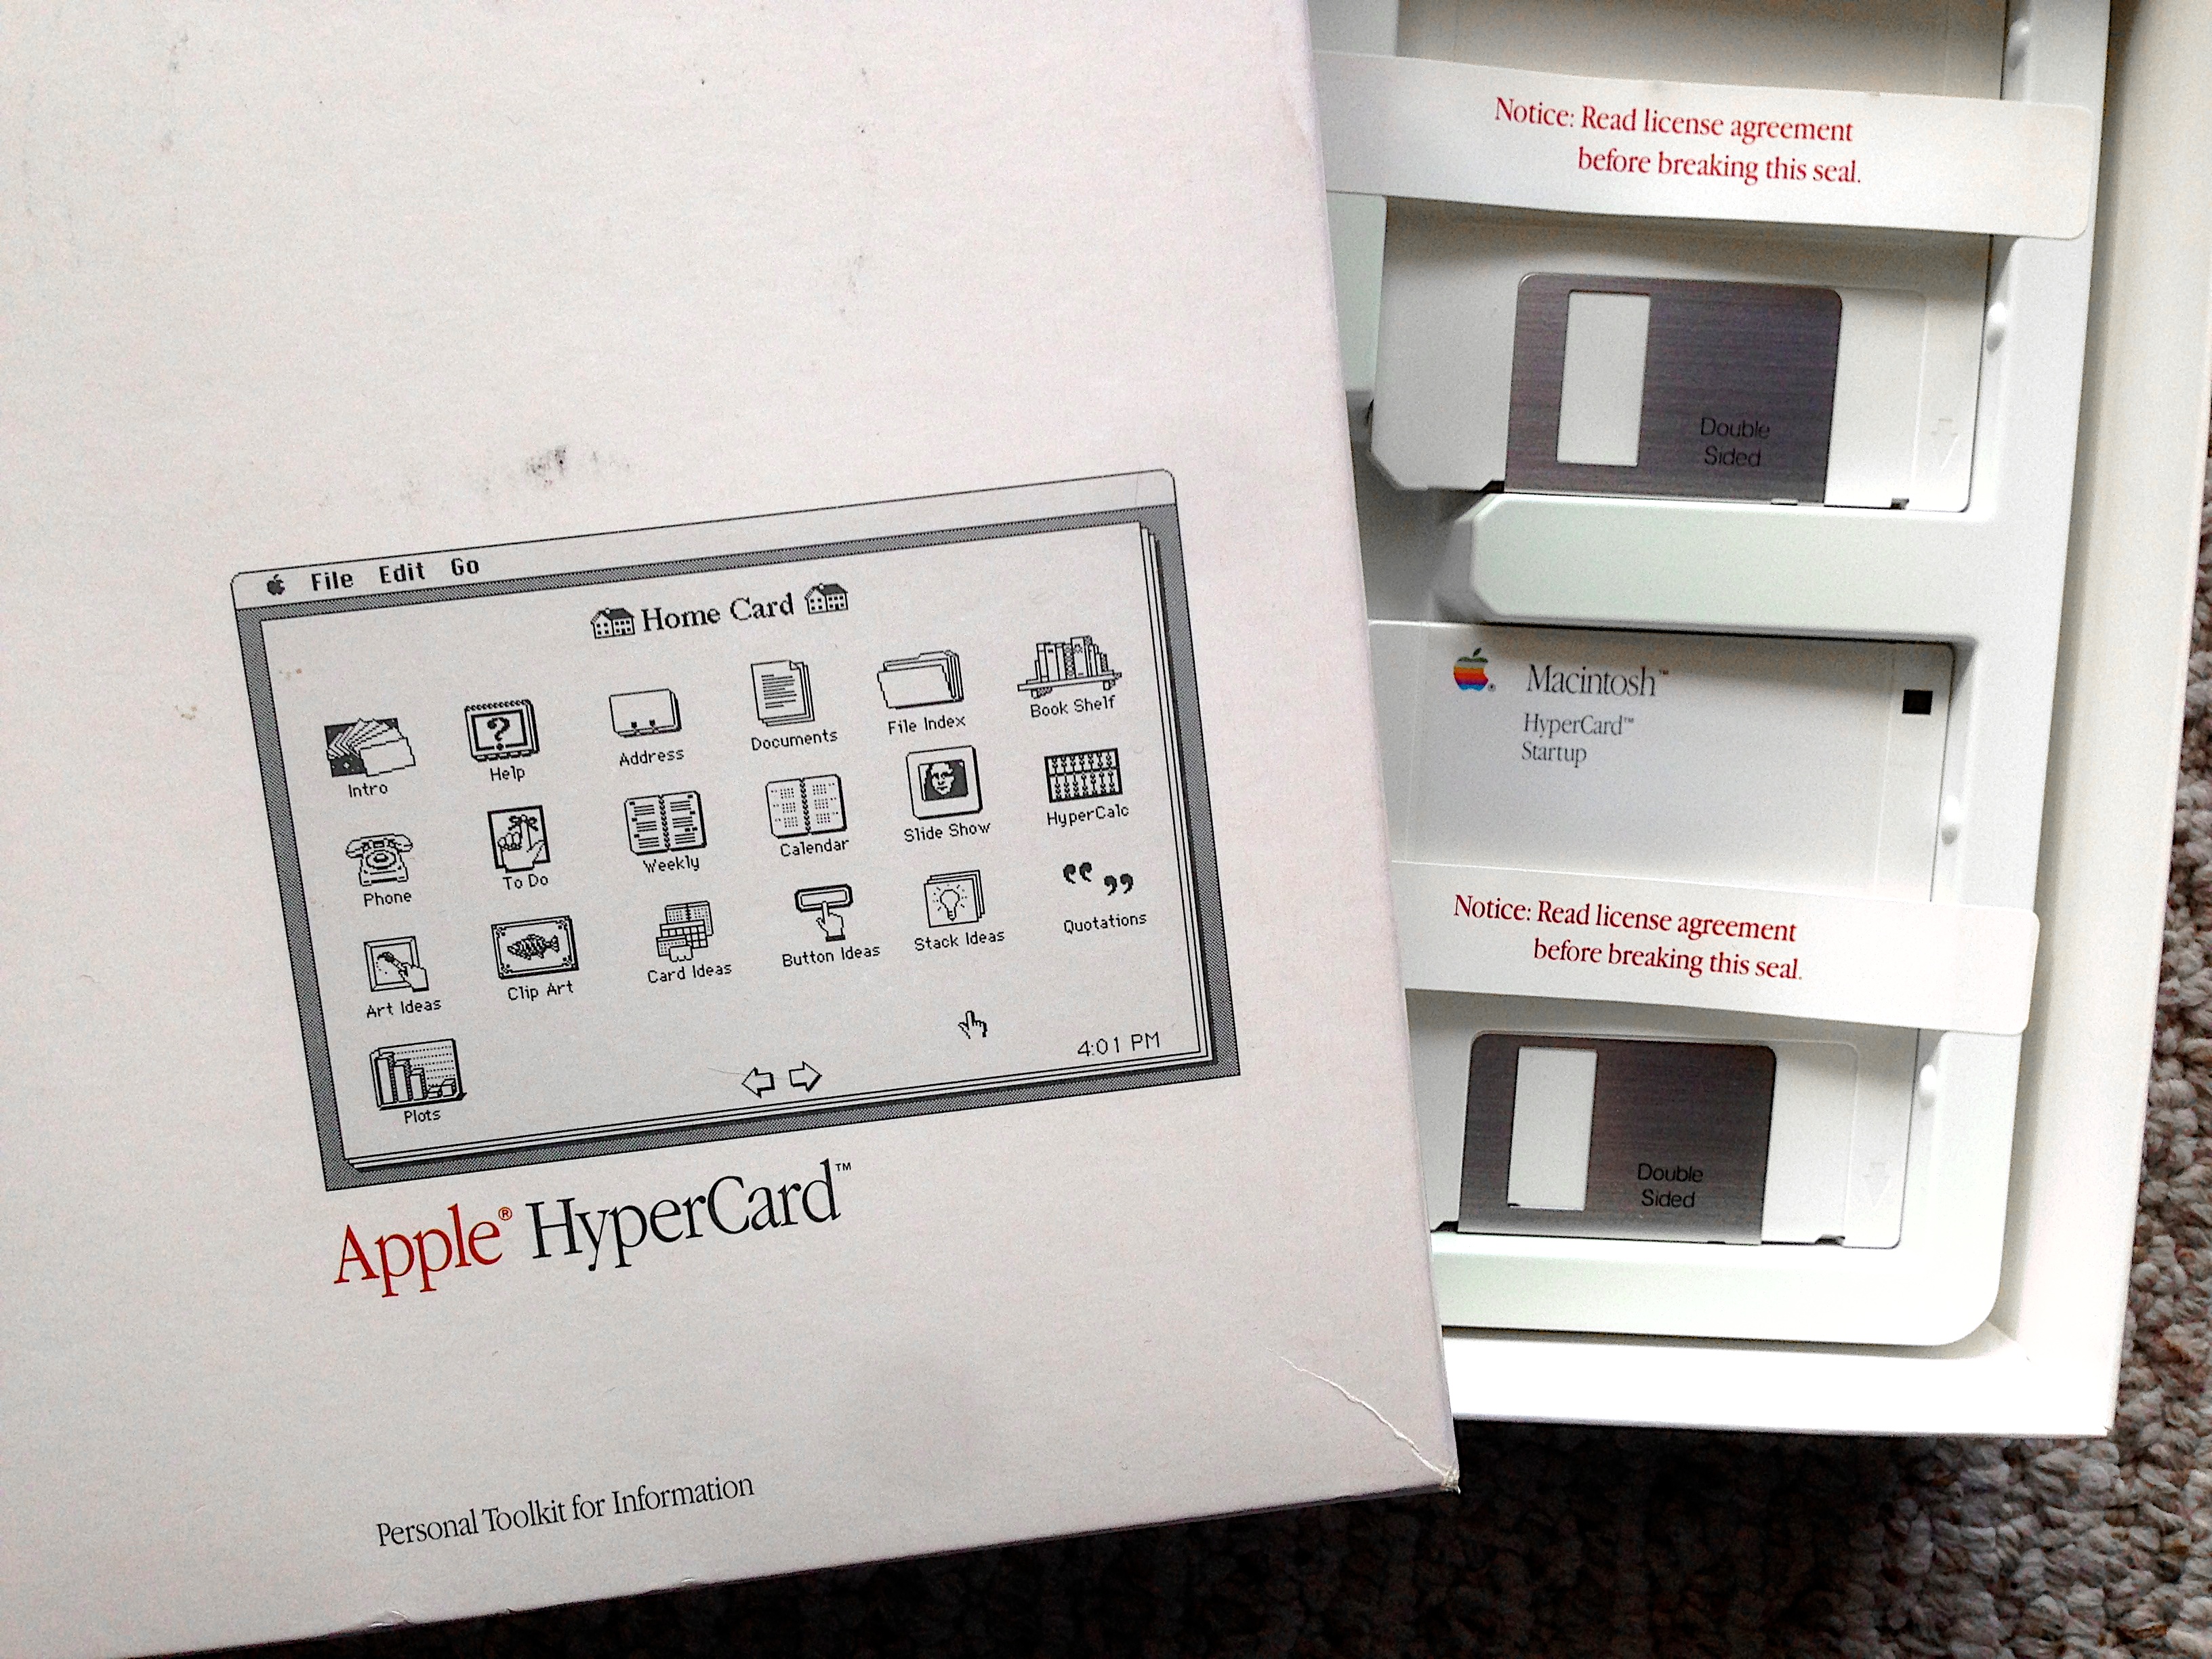
strawberry, label, arizona, cash, history, document, hypercard